Centrifugal extractor

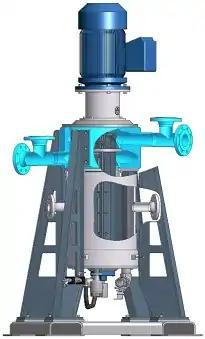
Fig 1. Centrifugal extractor

A centrifugal extractor—also known as a centrifugal contactor or annular centrifugal contactor—uses the rotation of the rotor inside a centrifuge to mix two immiscible liquids outside the rotor and to separate the liquids in the field of gravity inside the rotor. This way, a centrifugal extractor generates a continuous extraction from one liquid phase into another liquid phase.